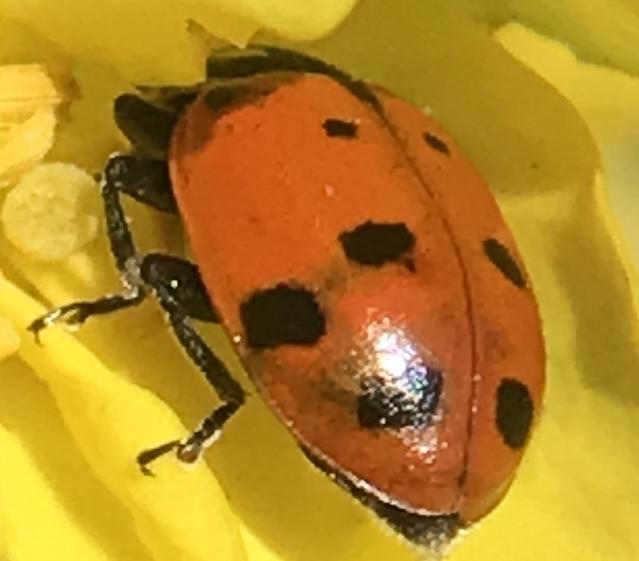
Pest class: predators